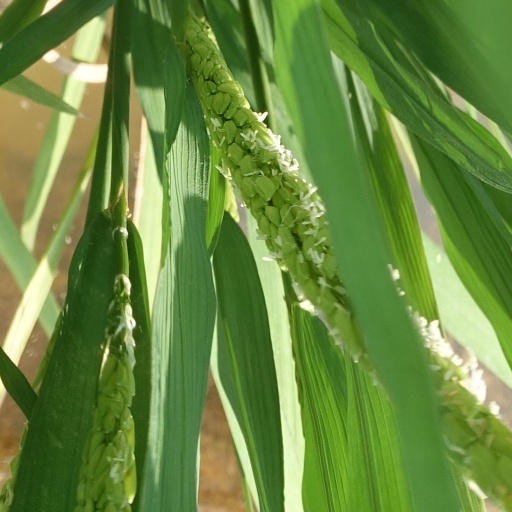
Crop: rice